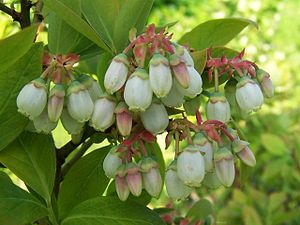
Helkronede
Amerikansk Blåbær (Vaccinium corymbosum) har helkronede blomster.
De helkronede er en underklasse af planter, hvis blomster har det fællestræk, at kronbladene er sammenvoksede i større eller mindre grad. Engler betragtede i sin systematik de helkronede som en gruppe af sent opståede eller mere højt udviklede i forhold til de mere oprindelige, frikronede, og de primitive kronløse. I dag har man – stort set – forladt den opdeling, fordi det viser sig, at disse kendetegn er opstået flere gange og uafhængigt af hinanden. De kan altså ikke bruges som ordningskriterier i taxonomien.